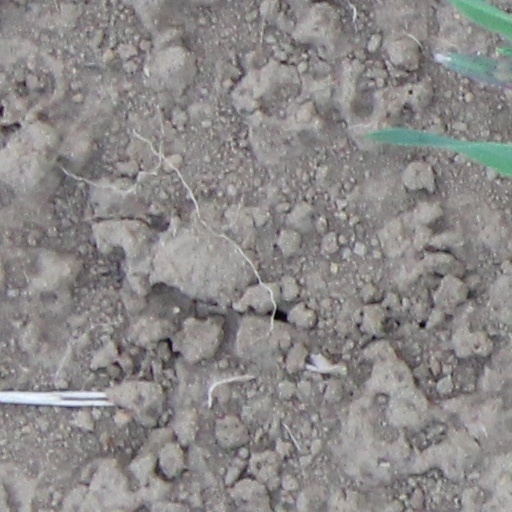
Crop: wheat